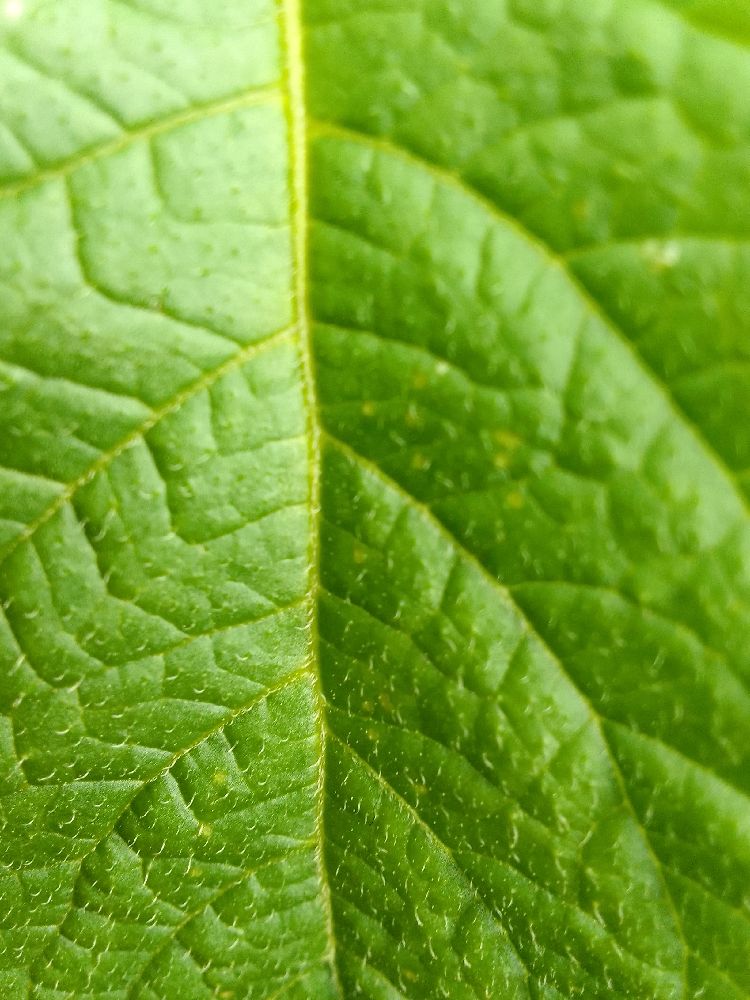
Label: Healthy